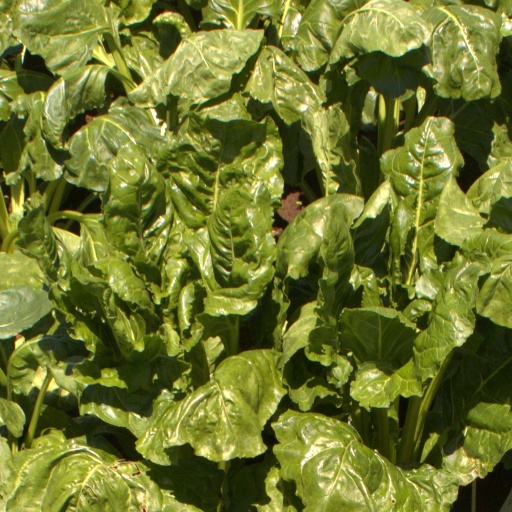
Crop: sugar beet